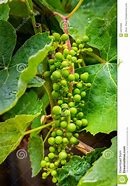
Label: grape